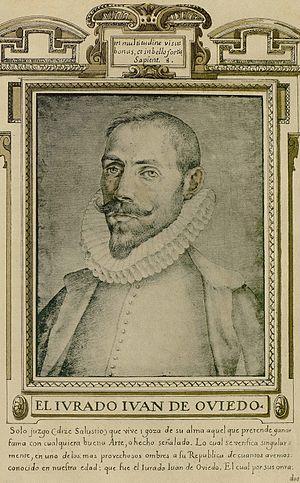
Juan de Oviedo y de la Bandera, dit Oviedo le Jeune, est un architecte, sculpteur et ingénieur militaire espagnol.